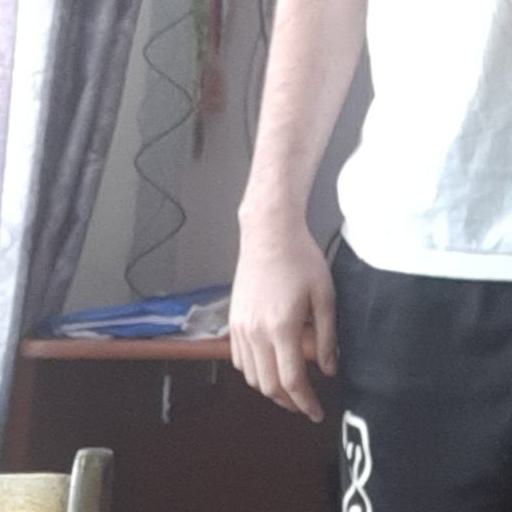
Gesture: no_gesture